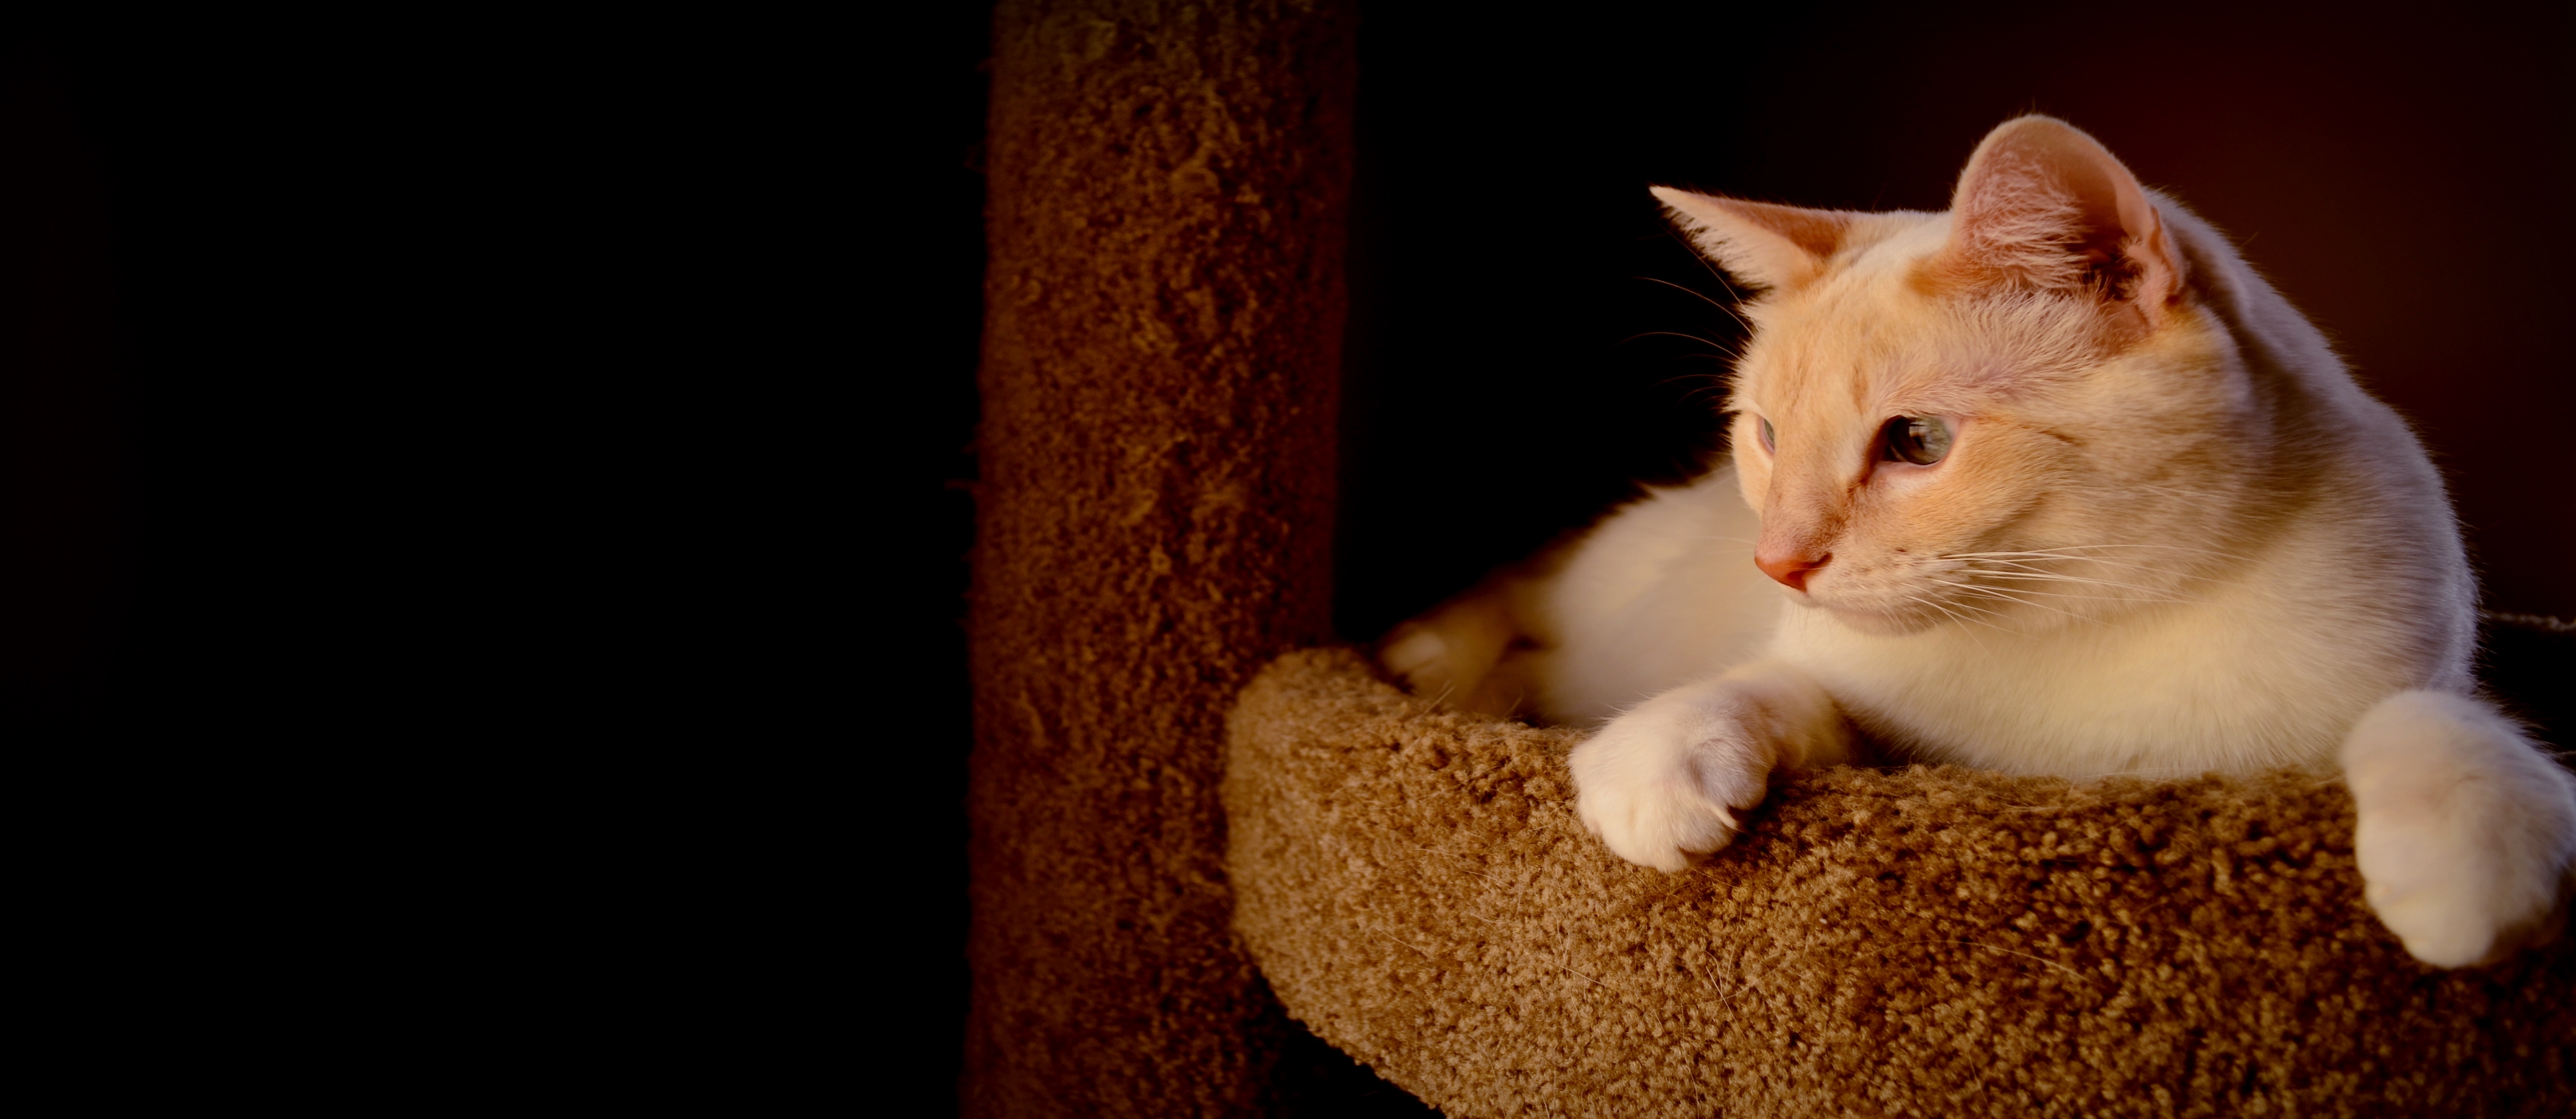
animal, pet, kitten, cat, mammal, nose, whiskers, kitty, skin, vertebrate, domestic, small to medium sized cats, cat like mammal